Vibha Dadheech

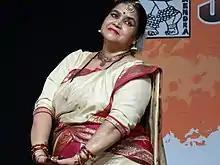
Vibha Dadheech performing ‘Khandita Nayak’ at Jaipur Kathak Kendra, Kathak Mahotsav 2014

Vibha Dadheech (born 12 March 1954) is an Indian classical dancer in the Kathak dance form. She began learning Kathak from Raigarh Court dancer Pt. Firtu Maharaj, and later in Guru Shishya Parampara from Pt. Shambhu Maharaj as a ganda bandh shagird, living and learning at her guru’s home. She is also the senior-most disciple and wife of Puru Dadheech. Together they founded the Natavari Kathak Nritya Academy, Indore. Currently, Vibha Dadheech is serving as Professor Emeritus at world’s first dedicated Kathak Research centre at the Sri Sri University, The Sri Sri Centre for Advanced Research in Kathak.